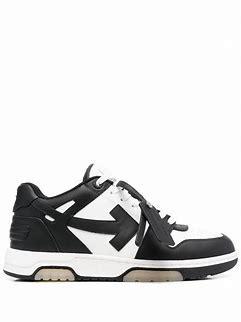
Brand: Off-White
Model: Off Out Of Office For Walking